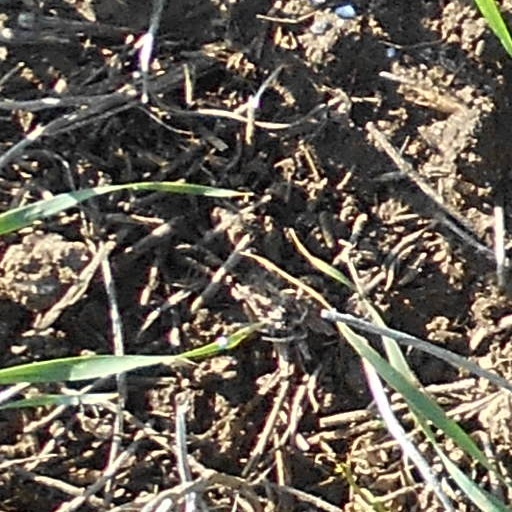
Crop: wheat